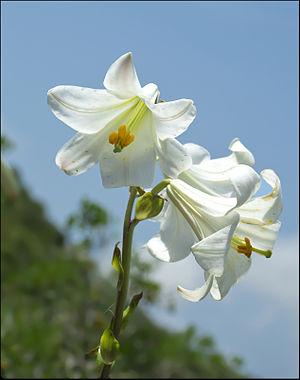
Lilium candidum est une plante herbacée de la famille des liliacées appelé le lis blanc ou lys de la Madone.